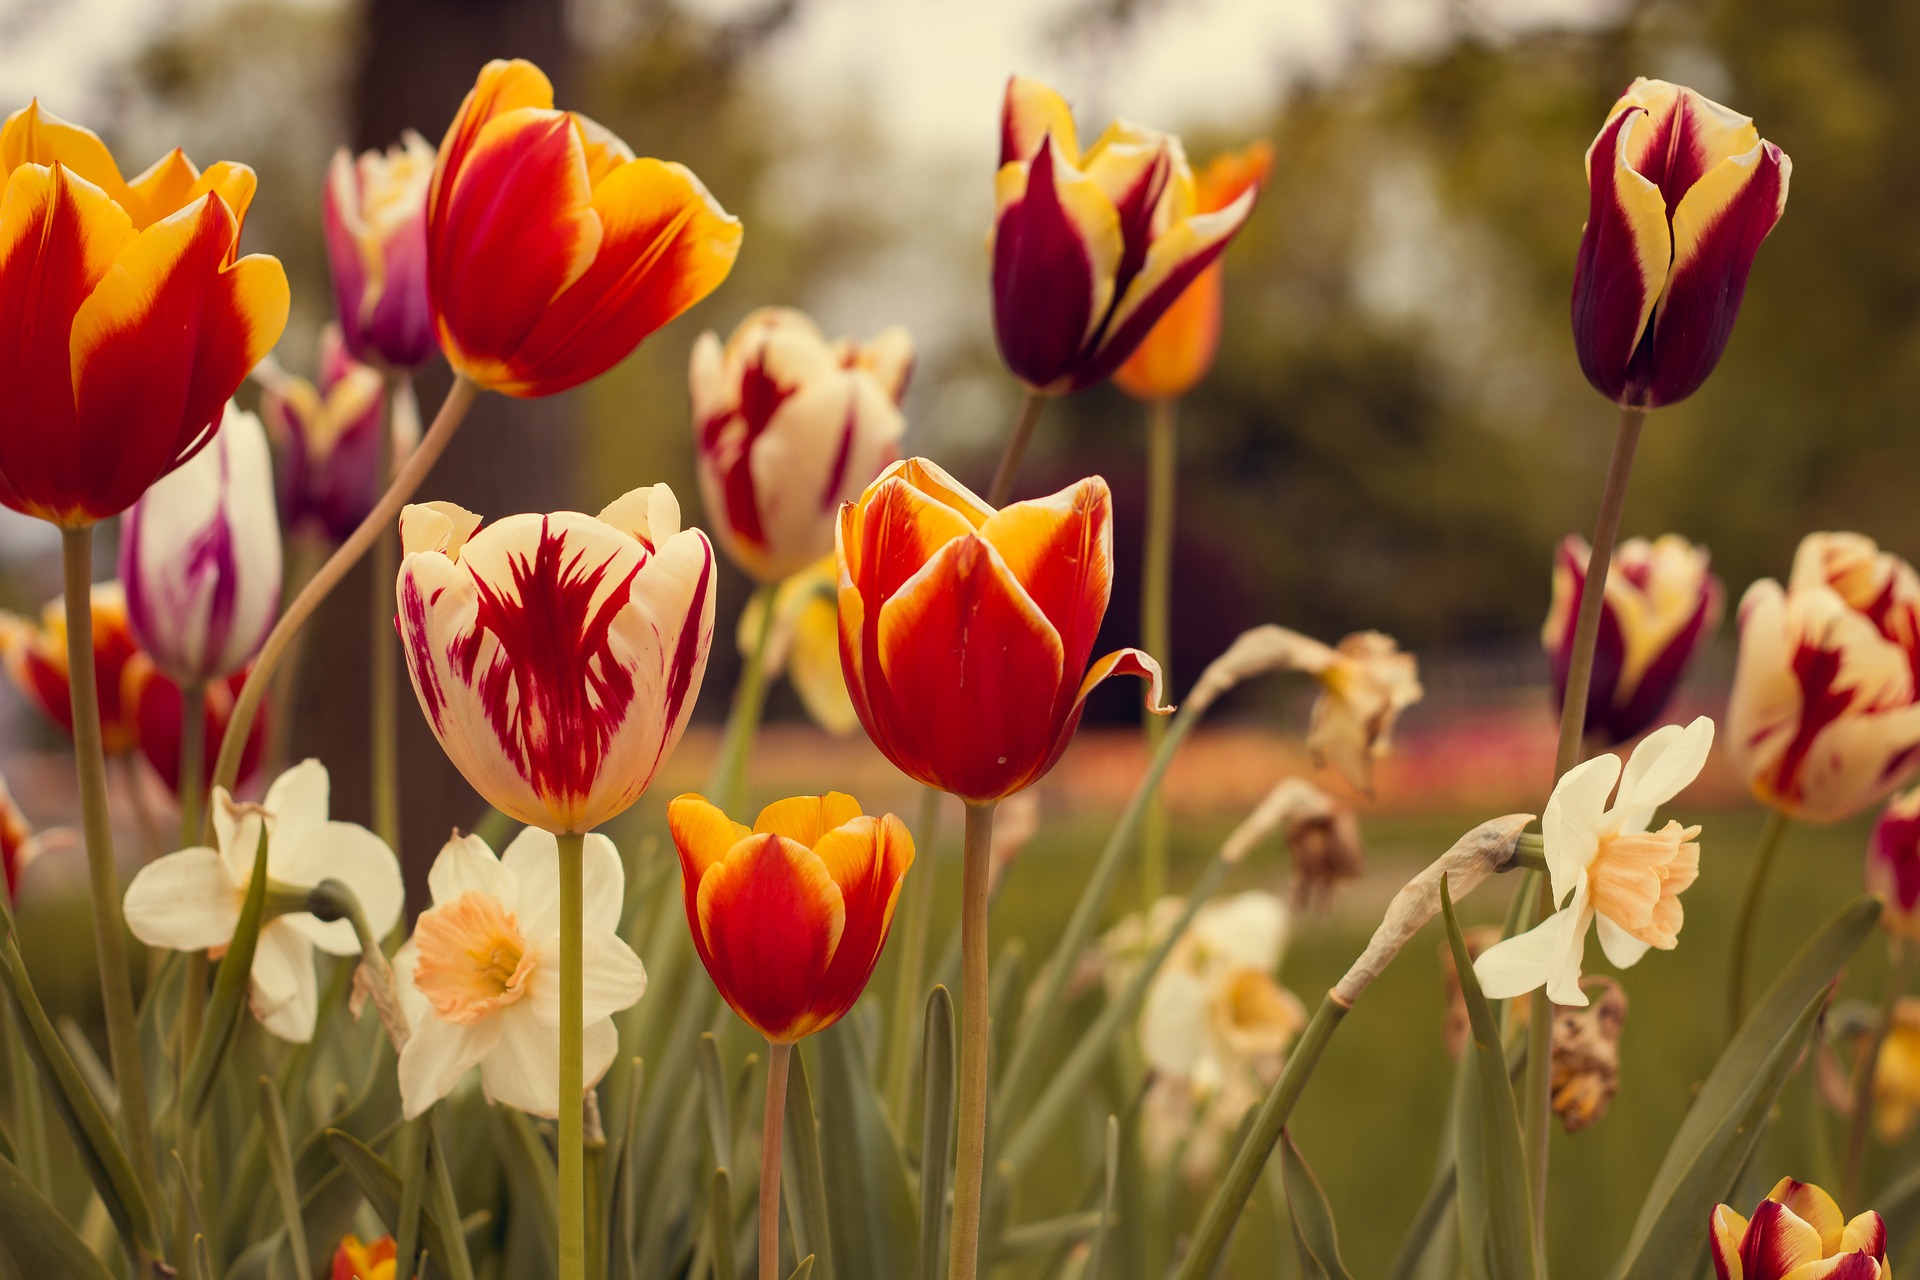
plant, flower, petal, tulip, spring, wildflower, flowering plant, lily family, seed plant, plant stem, computer wallpaper